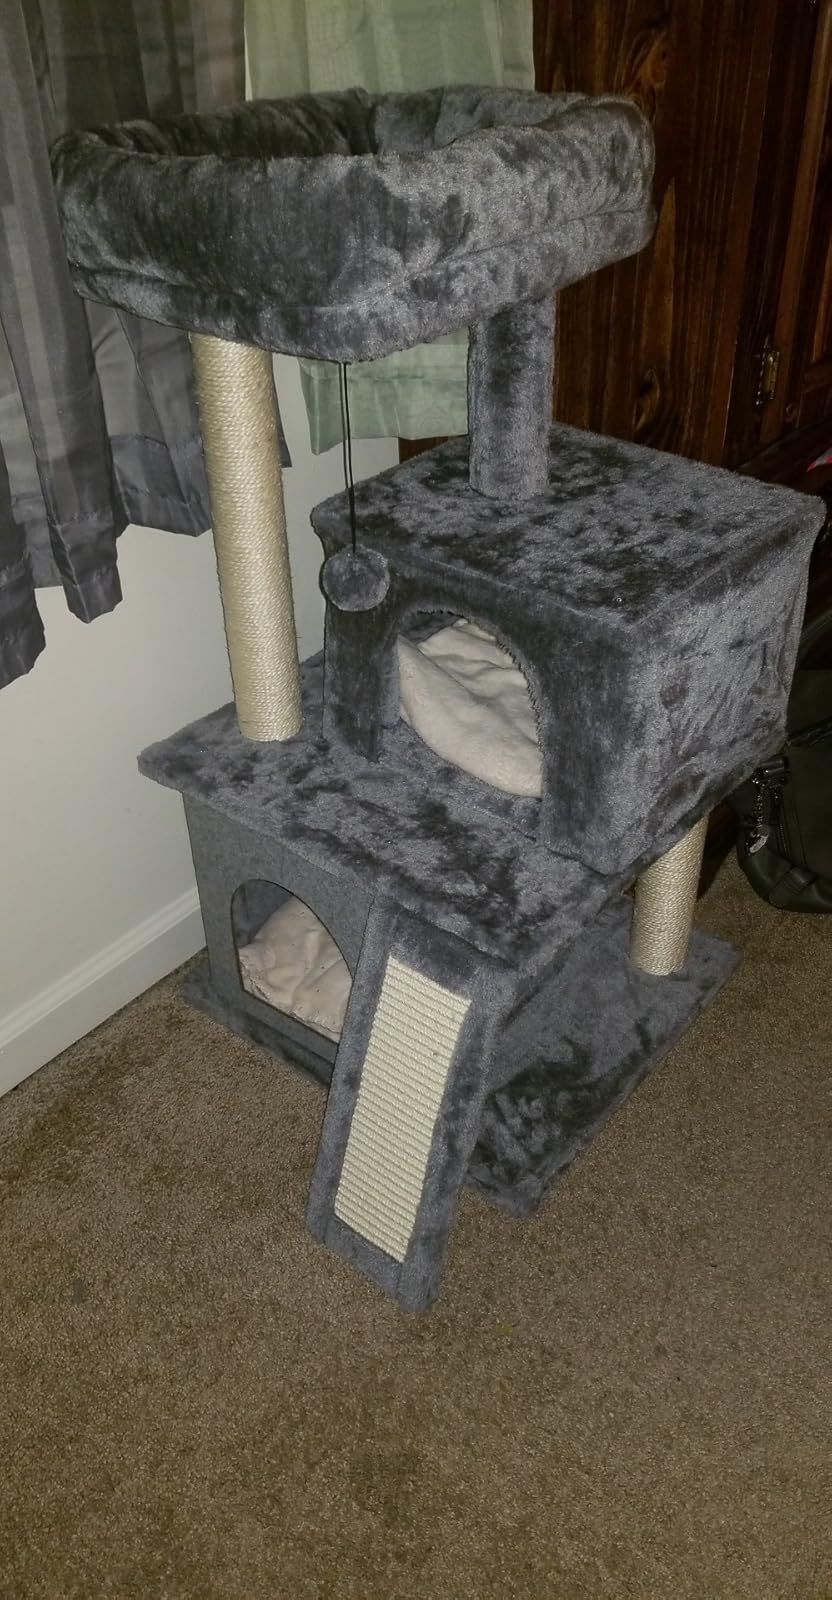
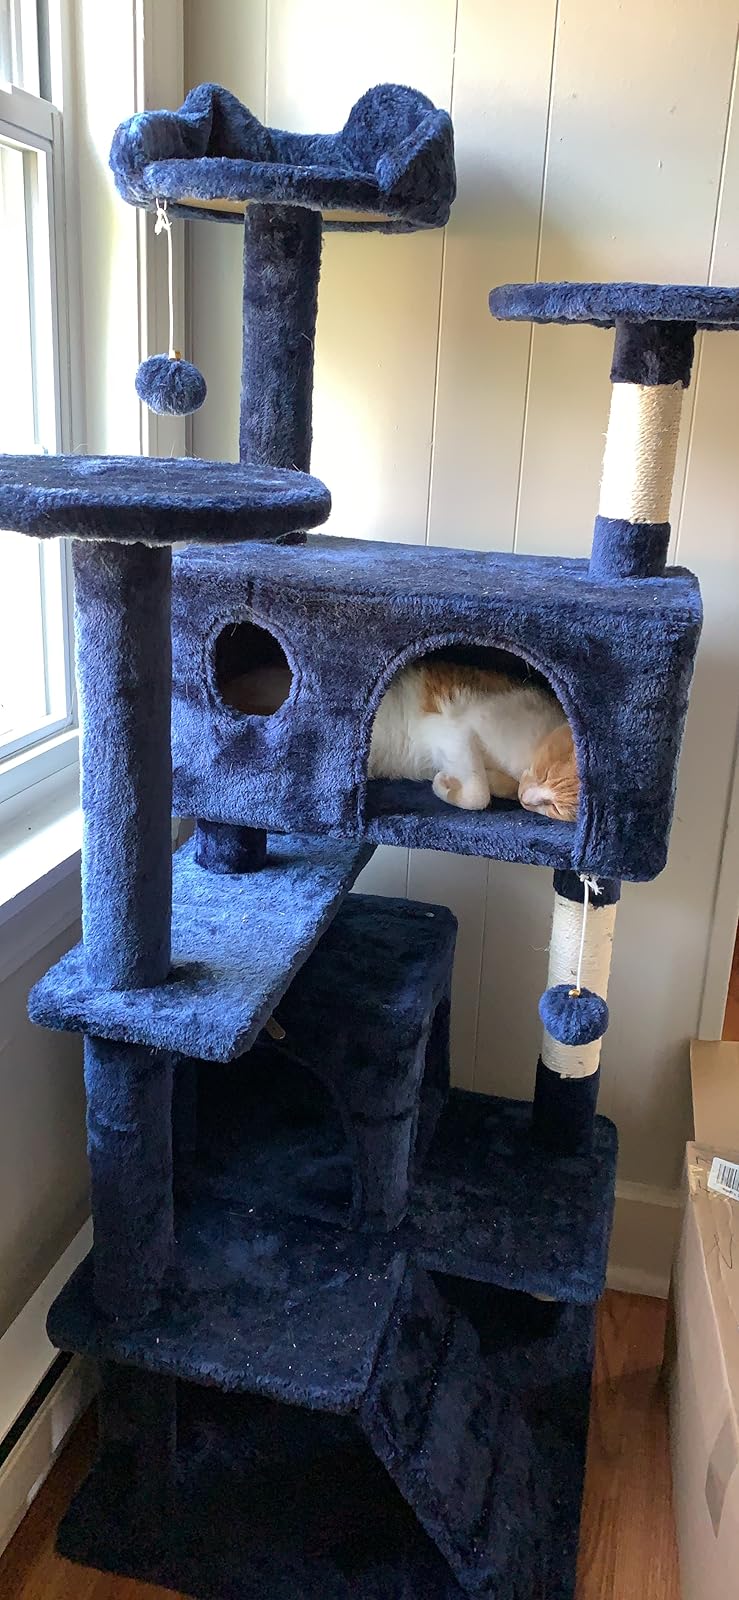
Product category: items_cat tree
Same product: no